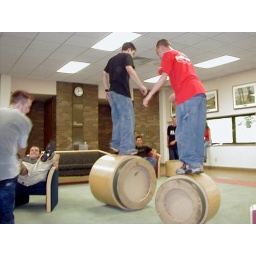
Zach pulling Nick around the room by his foot... and Jordan and Nate running around on end tables